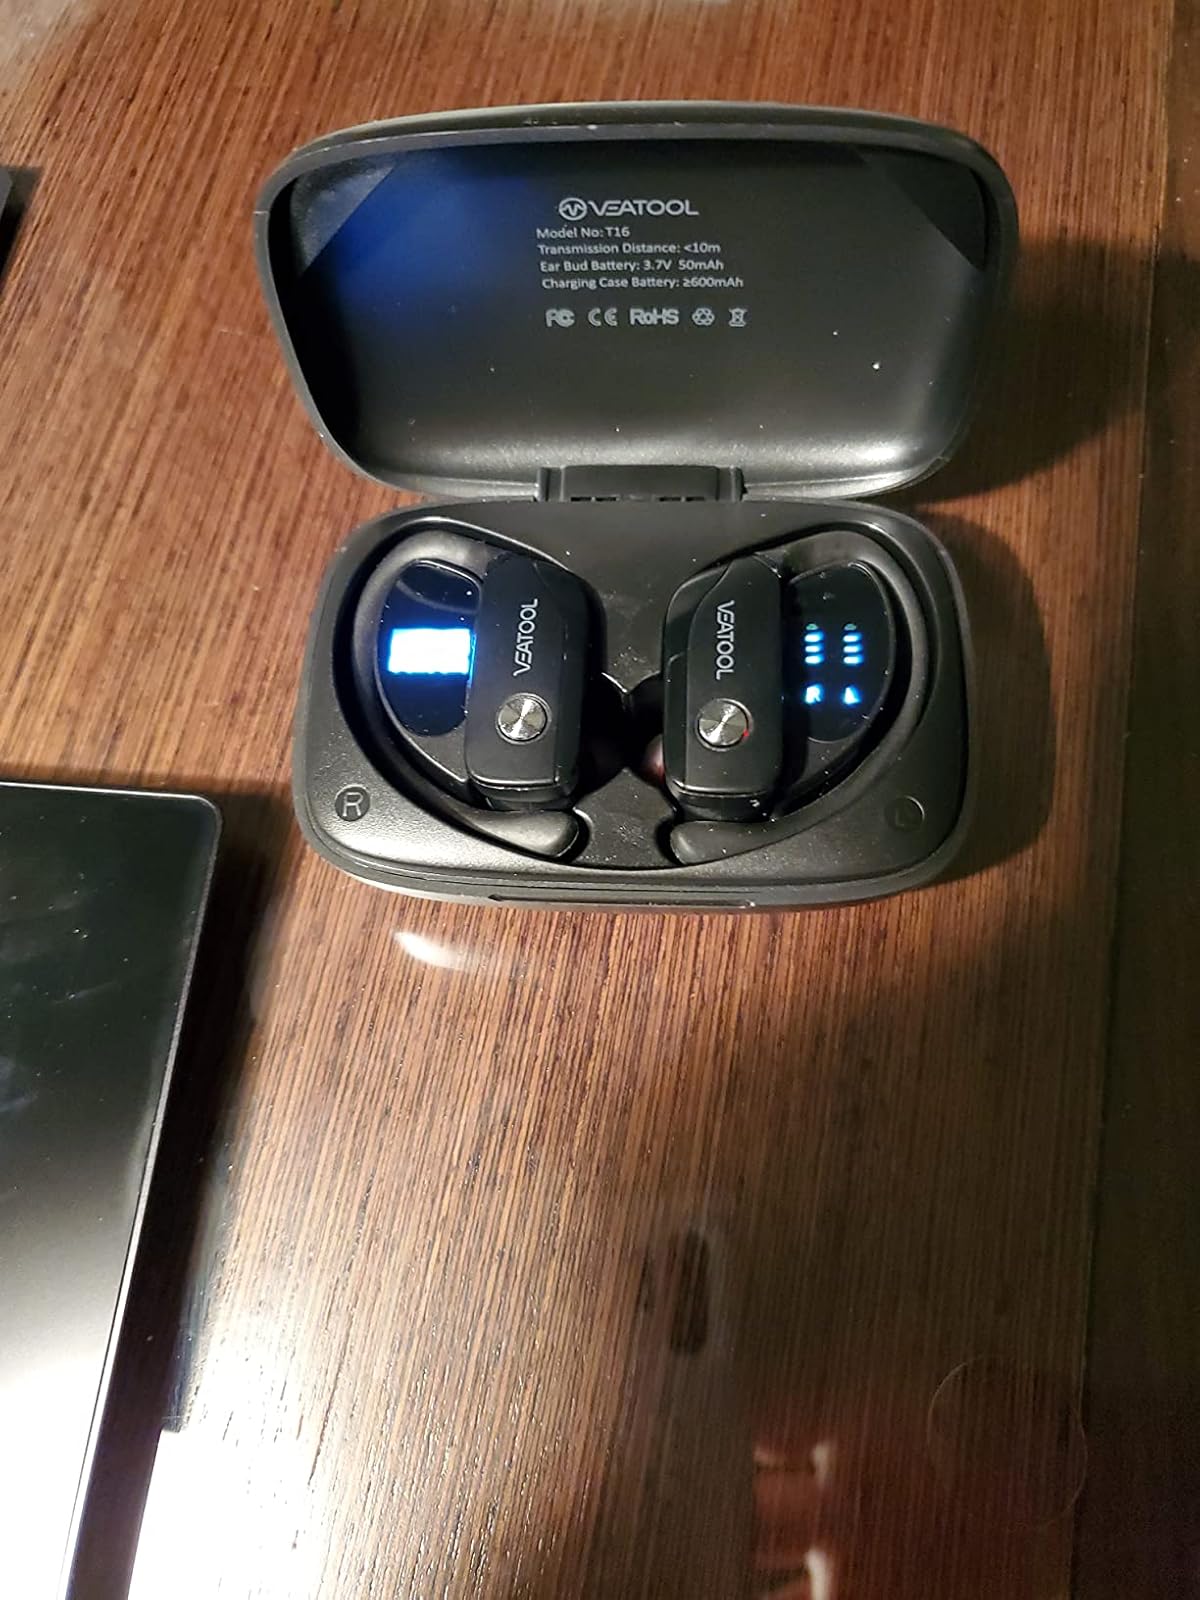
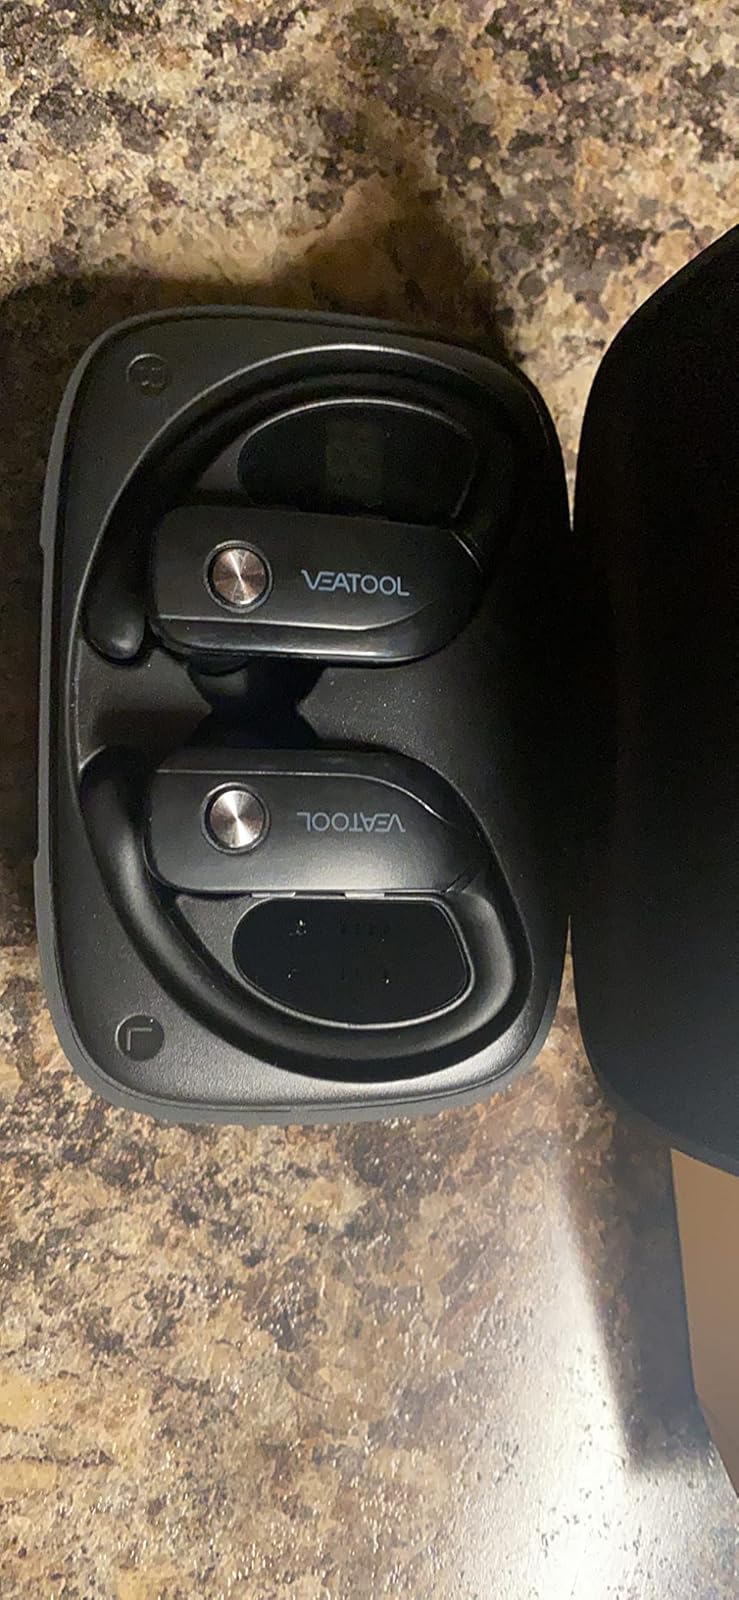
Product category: earbuds
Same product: no